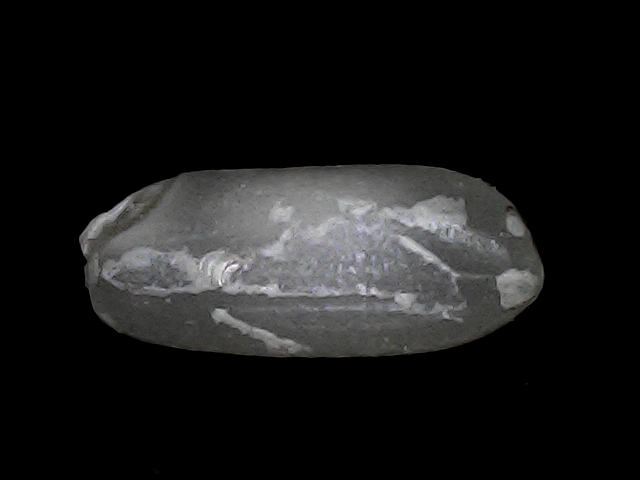
Rice variety: BRRI74